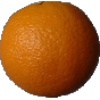
Label: orange